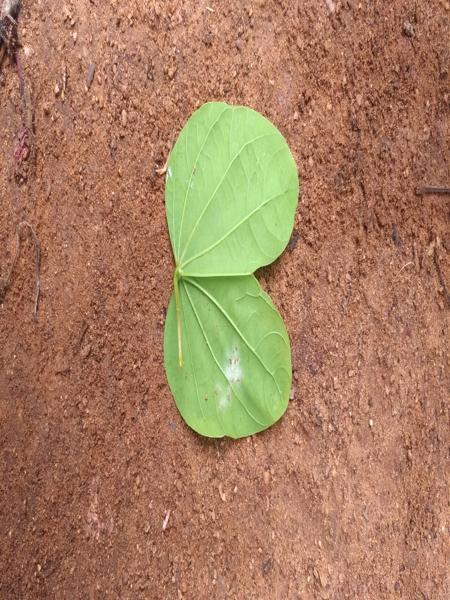
Plant: Kambajala